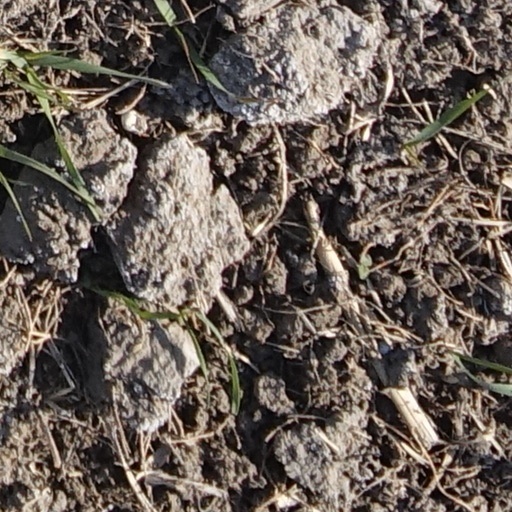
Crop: wheat